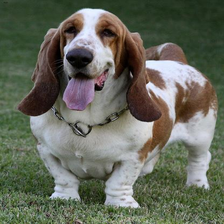
Species: dog
Breed: basset hound